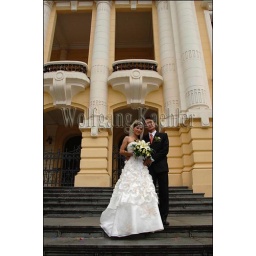
North vietnam, hanoi, street scene, wedding party in front of opera house